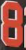
Number: 8